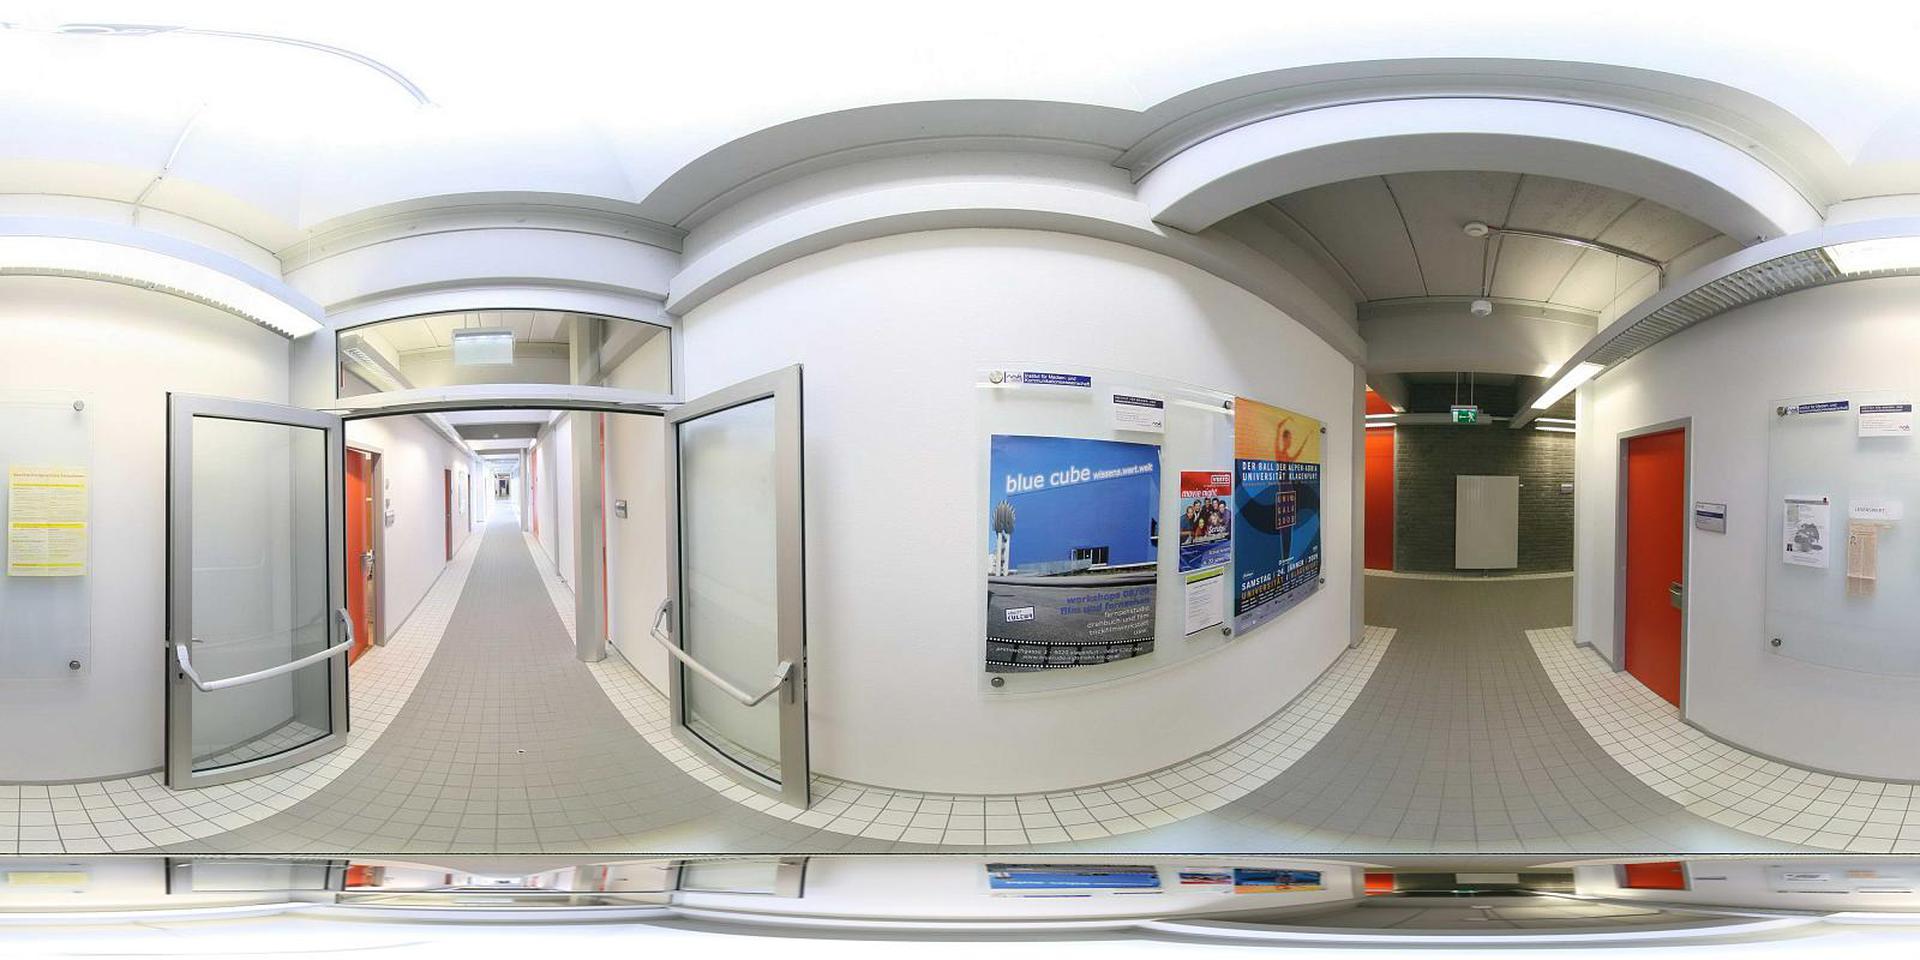
Referred object: red door

Referred object: the blue poster